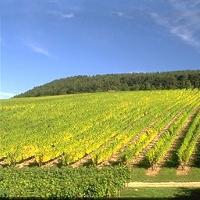
Weather: sun or clear